Family of Imran Khan

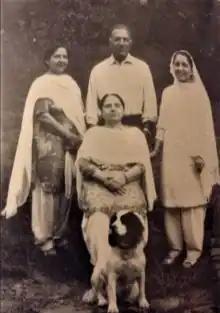
Shaukat Khanum (left) with her siblings, Ahmed Raza (middle), Iqbal Bano (seated), and Naema Khanum (right) in a family portrait, .

Imran's mother, Shaukat Khanum, was a housewife. Born in 1922 in Jullundur to Ahmed Hassan Khan and Amir Bano , she belonged to a Burki Pashtun family. She was the youngest child and had one brother, Ahmed Raza, and two sisters: Iqbal Bano, the wife of Wajid Ali Khan Burki and mother of cricketer Javed Burki, and Naema Khanum, the wife of Jahangir Khan and mother of cricketer Majid Khan.